Somewhere Inside (album)

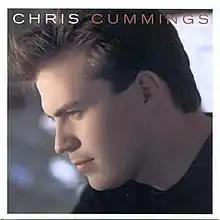
Cover of U.S. release

Somewhere Inside is the debut studio album by Canadian country music artist Chris Cummings. It was released by Warner Music Canada on June 18, 1996. The album peaked at number 21 on the "RPM" Country Albums chart and was certified Gold by Music Canada in 1998.